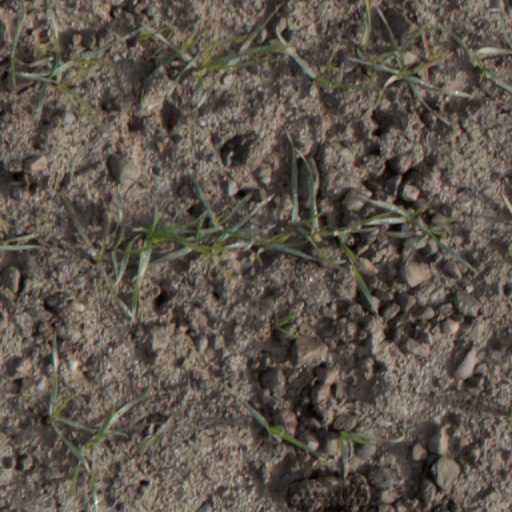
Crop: wheat